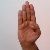
The image shows a hand gesture representing the letter 'B' in Indian Sign Language.